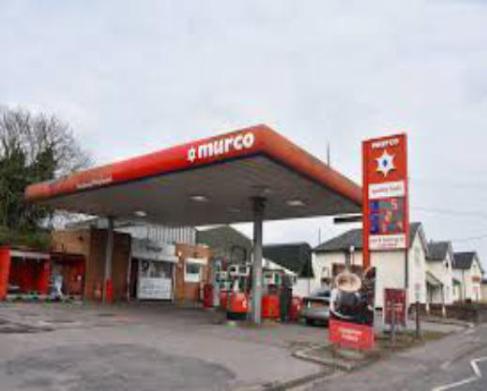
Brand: murco-2
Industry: Electronic